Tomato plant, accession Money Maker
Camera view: tilt-top (135 deg); turntable rotation: 150 degrees
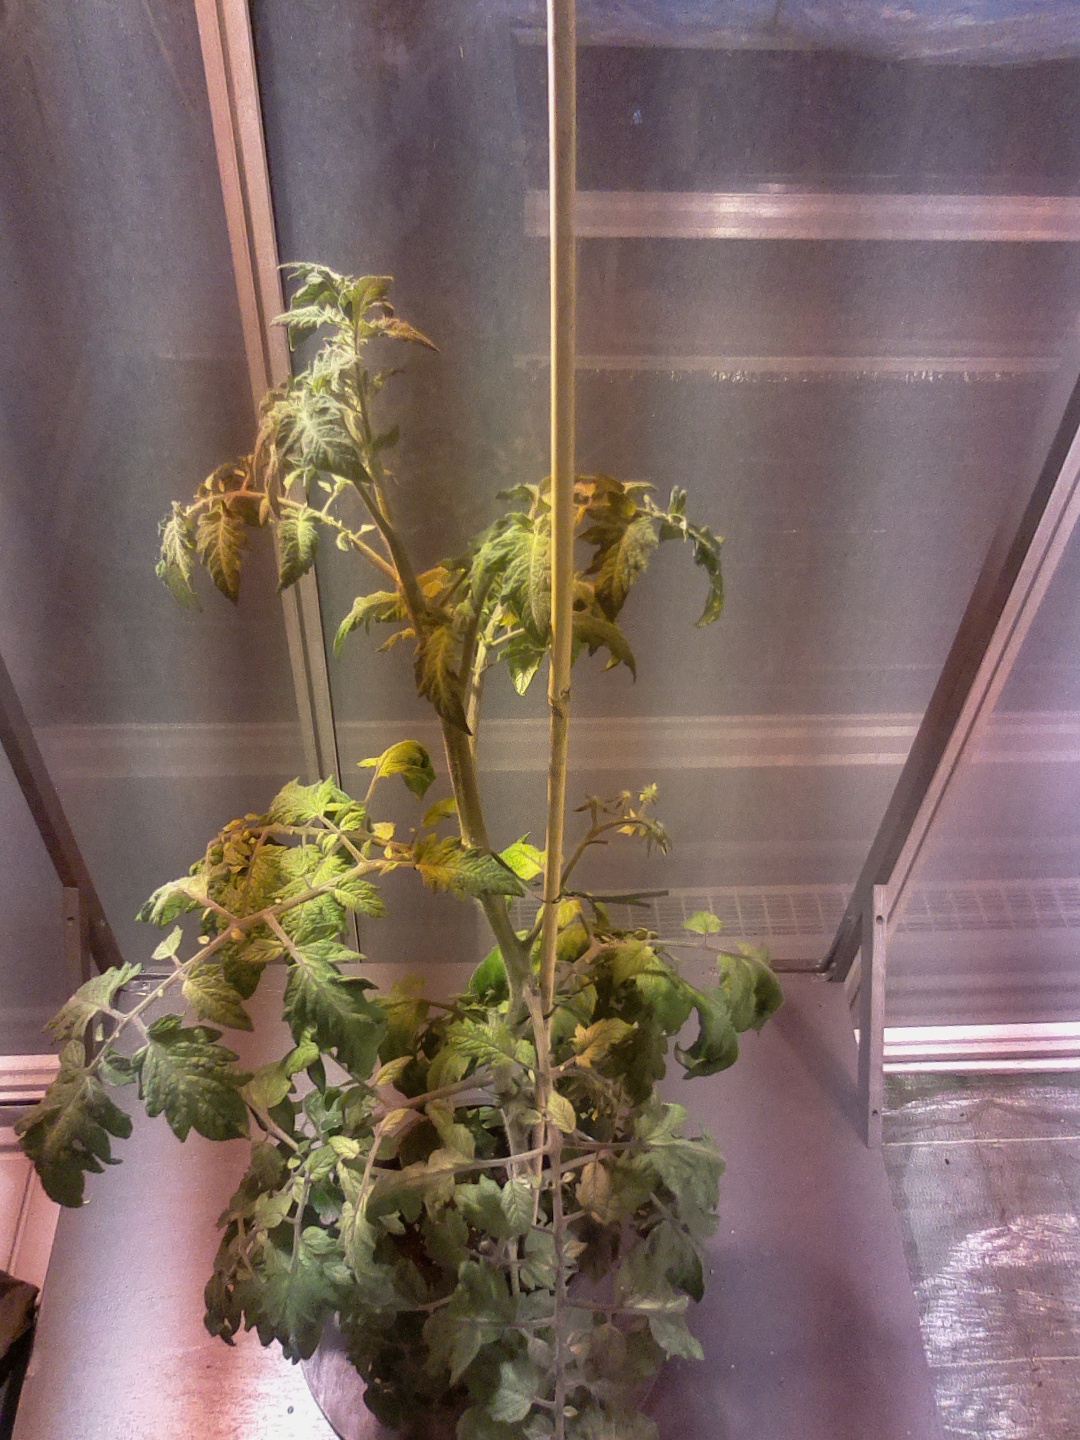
BBCH growth stage 69: End of flowering, 90%-100% of flowers open, more petals falling